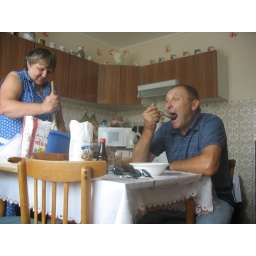
a view from the comfy chair in the kitchen :)